Ratel IFV

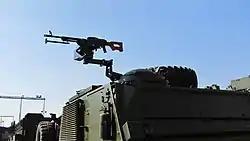
One of the unique features of the Ratel's design was the pintle-mounted machine gun at the hull rear, which was used for anti-aircraft purposes by the vehicle crew.

Ratel turrets are located towards the front of the vehicle, directly behind the driving compartment, and house two crew members: the section commander to the left and the turret gunner to the right. Both crew members are provided with roof hatches; the commander is also afforded a domed cupola with vision blocks. The commander and gunner have nine day periscopes for all-round observation. The Ratel's standard armament is a 20 mm F2 M693 automatic cannon manufactured under licence as the Denel GI-2. The autocannon may be elevated to a maximum of +38° for use against low-flying, fixed wing aircraft and helicopters. It has a selector switch used to alternate between three rates of fire—semi-automatic, limited burst, or fully automatic—and is belt fed from two ammunition chutes in the turret. The dual-feed system allows the gunner to swap between different projectile types fed from either chute as needed. Two types of ammunition can be selected: a high-explosive (HE) round with a range of 2,000 metres, or an armour-piercing tungsten carbide (APTC) round with a range of 1,000 metres. The HE rounds have a muzzle velocity of 1,050 m/s, while the armour-piercing round has an initial muzzle velocity of 1,300 m/s and penetration of 20mm of rolled homogeneous armour at an incidence of 60°.